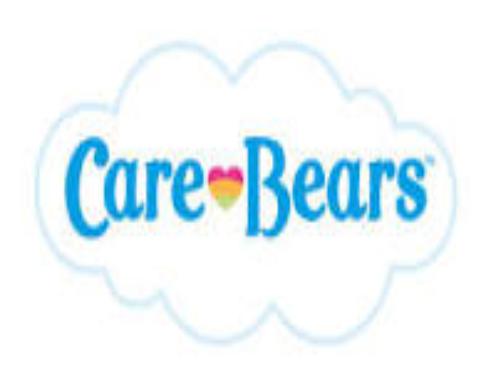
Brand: Care Bears
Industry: Clothes